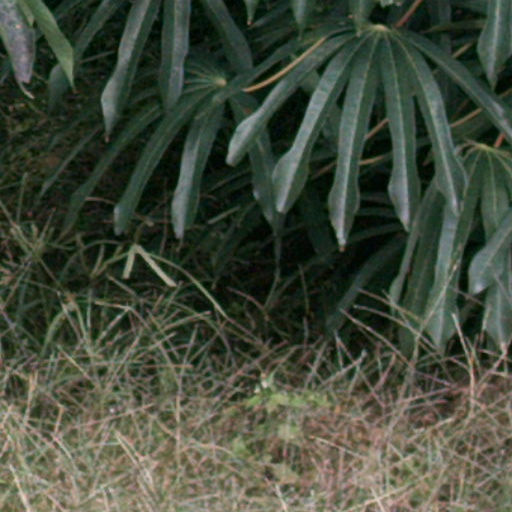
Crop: cassava